Mae Tha railway station

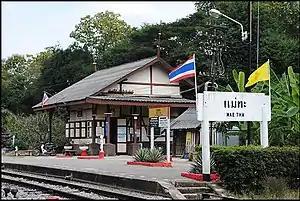

Mae Tha is a railway station located in Mae Tha Subdistrict, Mae Tha District, Lampang. It is located 628.445 km from Bangkok railway station and is a class 2 railway station. The station building is on the passing loop.